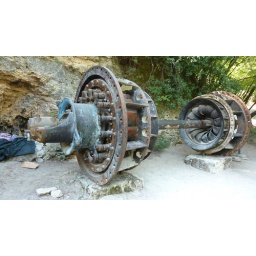
Parts of the first european water power plant in Krka